Konkan

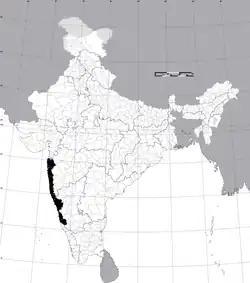
Dabhol in Ratnagiri district, Konkan division, Maharashtra. Beaches dotted with swaying coconut palms are a ubiquitous sight along the Konkani coast.

The Konkan is a stretch of land by the western coast of India, bound by the river Daman Ganga at Damaon in the north, to Anjediva Island next to Karwar town in the south; with the Arabian Sea to the west and the Deccan plateau to the east. The hinterland east of the coast has numerous river valleys, riverine islands and the hilly slopes known as the Western Ghats; that lead up into the tablelands of the Deccan. The Konkan region has been recognised by name, since at least the time of Strabo, in the third century CE. It had a thriving mercantile port with Arab tradesmen from the 10th century onwards. The best-known islands of Konkan are Ilhas de Goa, the site of the Goa state's capital at Panjim; also, the Seven Islands of Bombay, on which lies Mumbai, the capital of Maharashtra & the headquarters of Konkan Division.